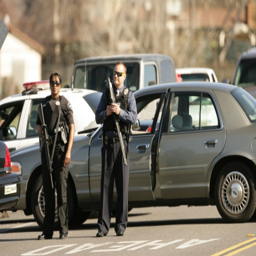
all traffic was stopped at the corner as police make their way up to the mountains where they believed police officer was hold up .